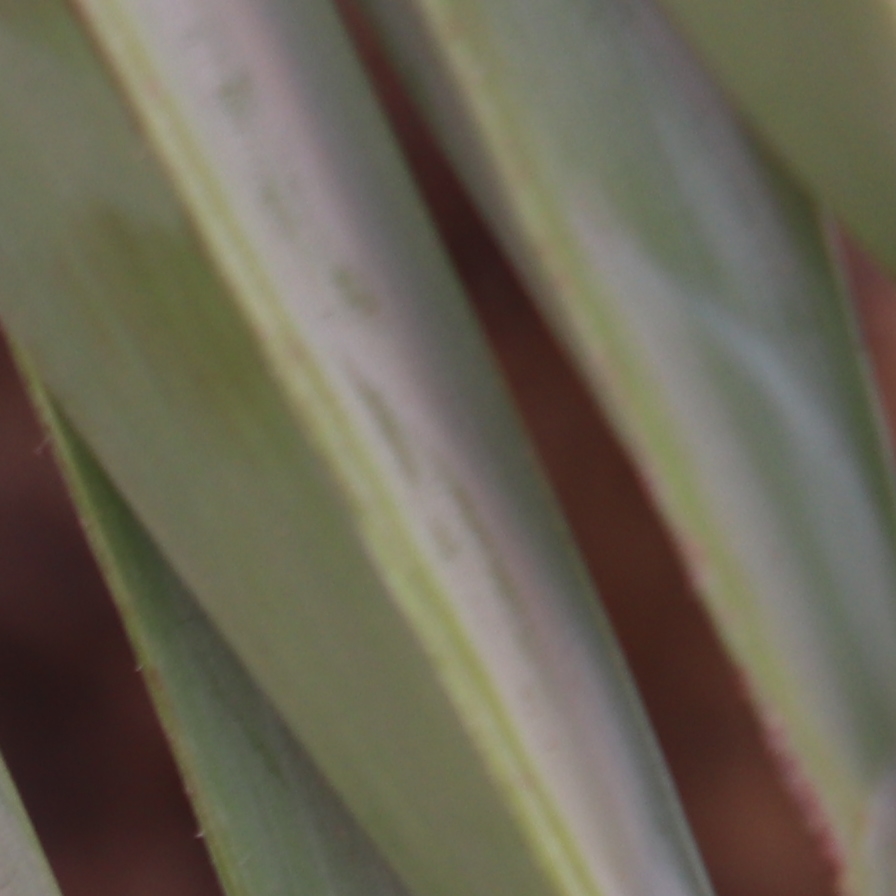
Label: Healthy